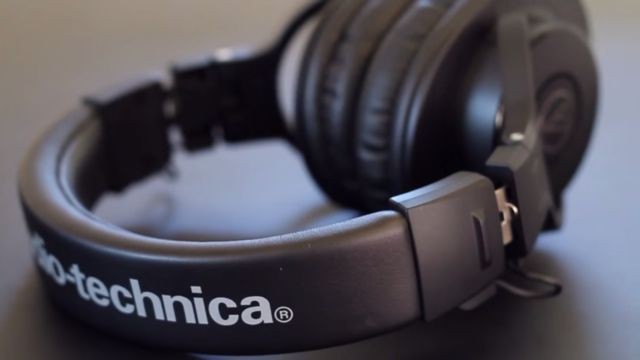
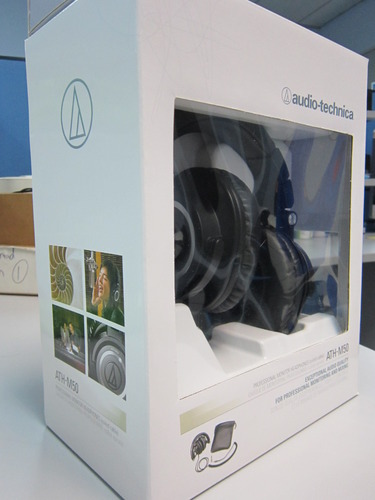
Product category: headphones
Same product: no